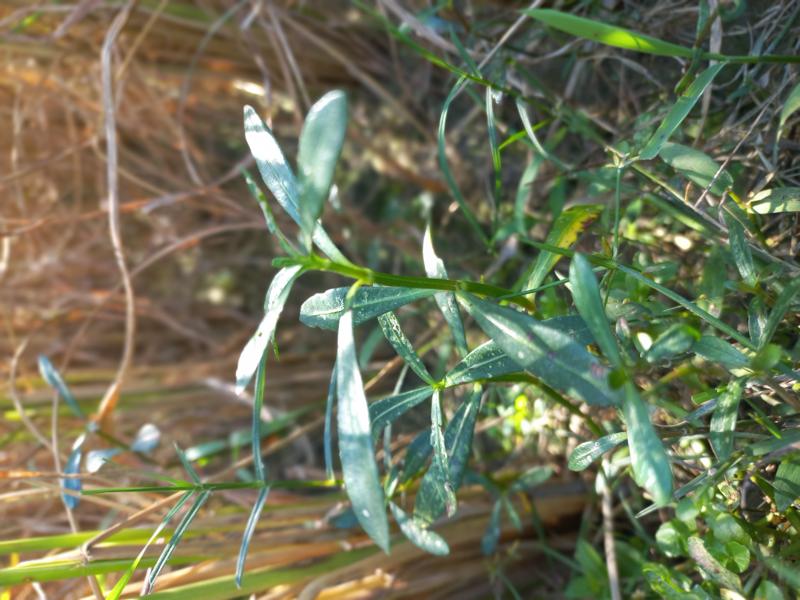
Weed species: Alternanthera philoxeroide